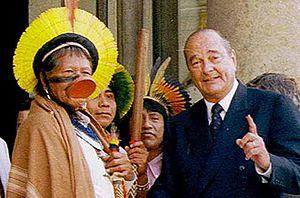
Raoni et l'ancien président français Jacques Chirac en mai 2000, au palais de l'Elysée
La fondation Chirac est une fondation lancée par Jacques Chirac après la fin de son double mandat de Président de la République française. Créée en 2008, la fondation agit au service de la paix à travers quatre grands domaines d'intervention : l'accès à l'eau et à l'assainissement, l'accès à la santé et aux médicaments de qualité, la lutte contre la déforestation et la désertification, la protection de la diversité culturelle. Elle soutient des projets de terrain, qui impliquent les populations locales.
Raoni Metuktire, de son vrai nom Ropni Metyktire, est l'un des grands chefs du peuple kayapo vivant au cœur du territoire indigène de Capoto-Jarina, terre indigène homologuée protégée sur le territoire du Brésil, et une figure internationale emblématique de la lutte pour la préservation de la forêt amazonienne et de la culture indigène.